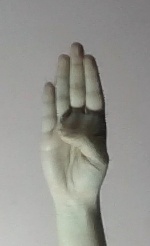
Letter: kaaf